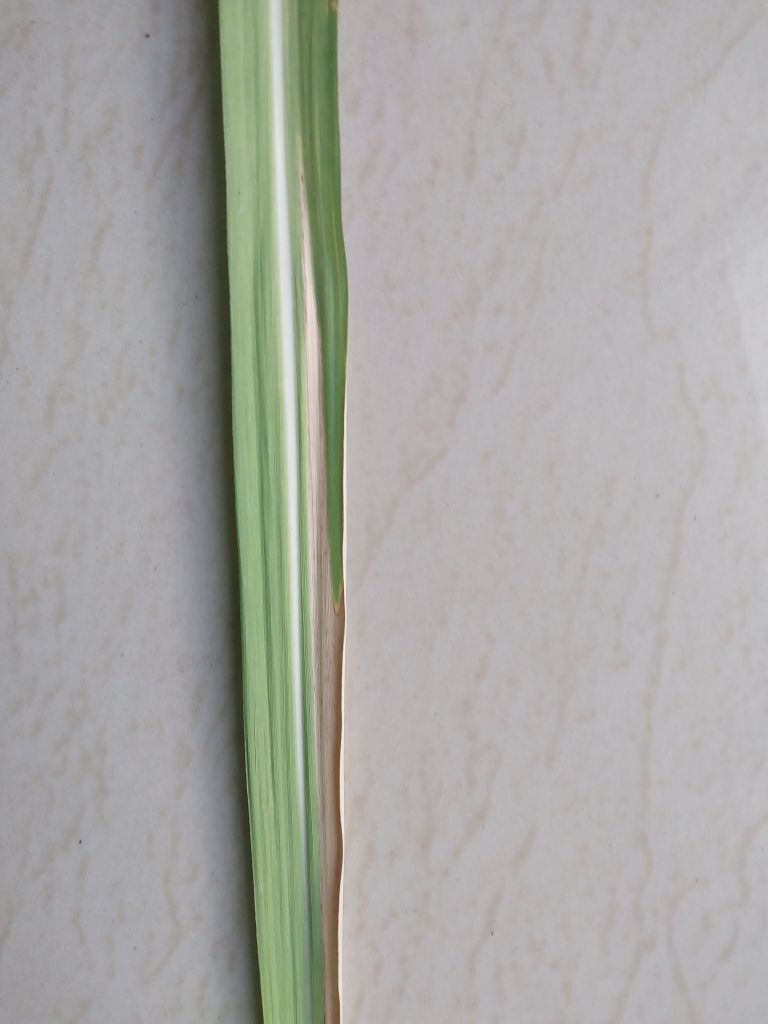
Label: BrownRust